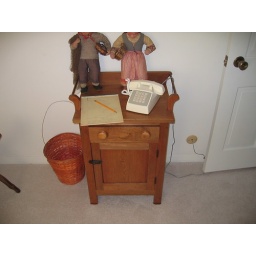
Small wooden table/night stand near the entrance of the upstairs green room